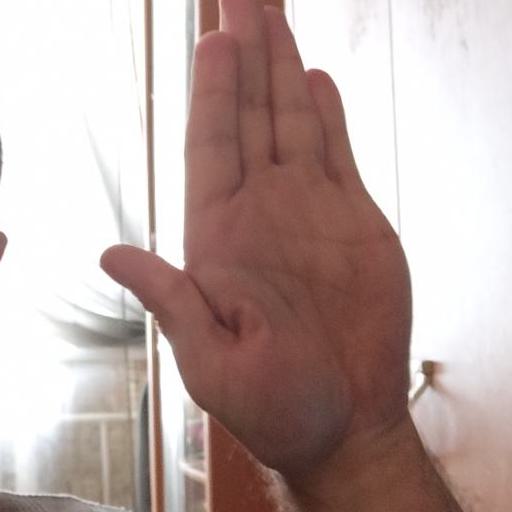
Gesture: stop